Sandyford Luas stop

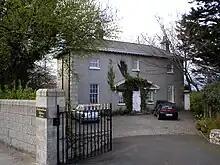
The old station building

The stop is served by Dublin Bus routes 11, 47, 116 and 118, providing connections to Stepaside and Belarmine, as well as further destinations such as Stillorgan and University College Dublin. In addition, Go-Ahead Ireland routes S8 and 114 serve the stop, providing connections with Marlay Park, Ballinteer, Dún Laoghaire and Blackrock. Aircoach route 700 connects the stop with Dublin Airport. Finnegan Bray route 143 connects the stop with Bray.